Answer in natural language. Considering the relative positions, where is lowpoly bed with brown blanket (highlighted by a red box) with respect to beautiful wall painting (highlighted by a blue box)? Choose between the following options: left or right
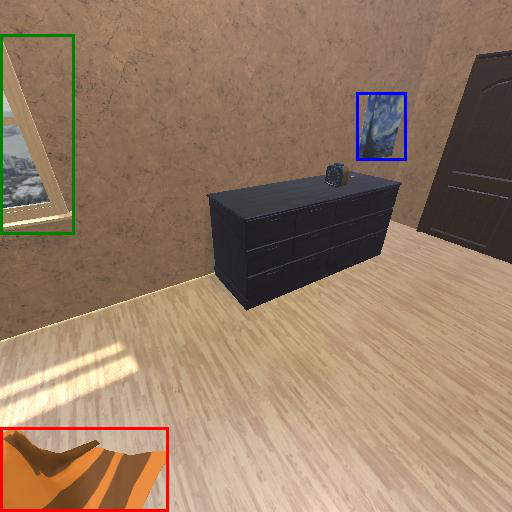
<answer>left</answer>